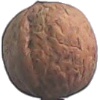
Label: walnut